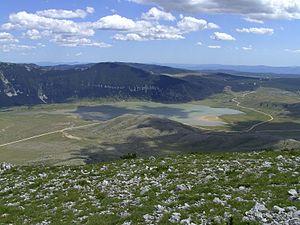
Le lac de Blidinje est un lac glaciaire situé en Bosnie-Herzégovine, sur le territoire des municipalités de Posušje et de Tomislavgrad. Il fait partie du parc naturel de Blidinje.
Cet article recense les sites inscrits au patrimoine mondial en Bosnie-Herzégovine.